Li Denghui (educator)

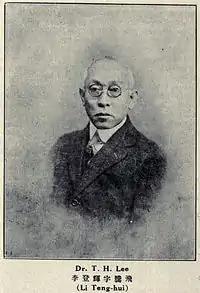

Li Denghui (1873–1947, courtesy name "Téngfēi"), also Lee Teng Hwee, was the president of Fudan University of Shanghai, 1917–1937.